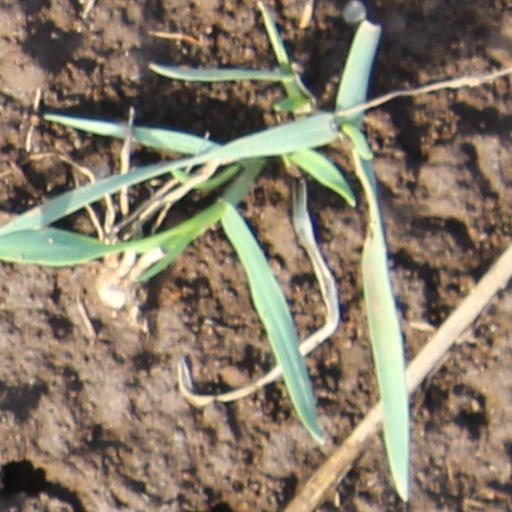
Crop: wheat